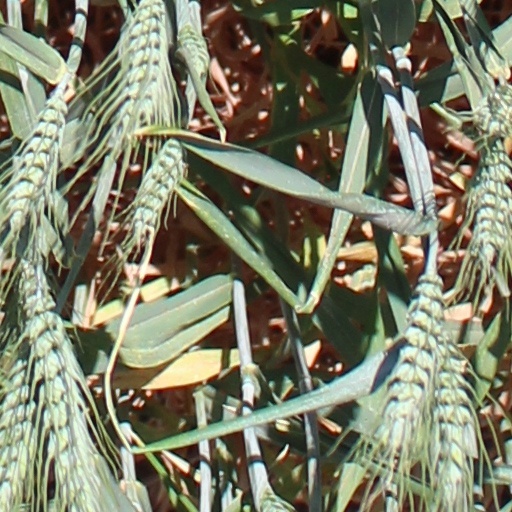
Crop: wheat